Planescape Campaign Setting

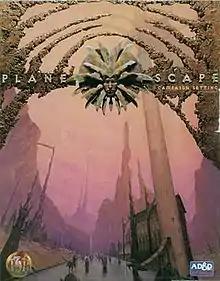

The Planescape Campaign Setting is a boxed set for the "Dungeons & Dragons" fantasy role-playing game. The set was designed by David "Zeb" Cook and published in 1994. It introduced the Planescape setting and was highly praised by "White Wolf" and "Pyramid" magazines.